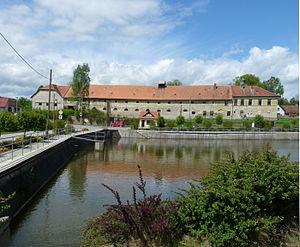
Pavlov est une commune du district de Pelhřimov, dans la région de Vysočina, en République tchèque. Sa population s'élevait à 131 habitants en 2019.